Viticulture in Stuttgart

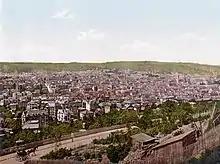
View from the south over Stuttgart at the end of the 19th century. The northern edge of the valley basin in the background is still recognizably shaped by.

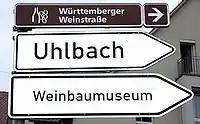

In recent decades, white wine has regained ground – in 1950, over 90 percent were planted with red vines. Riesling is the leader among white grape varieties – it occupied 65 hectares in the early 1990s. Müller-Thurgau accounted for 40 hectares. Silvaner, Kerner, Pinot Blanc and Gewürztraminer are also cultivated on a larger scale. Recently, Chardonnay and Sauvignon Blanc have also been gaining ground.